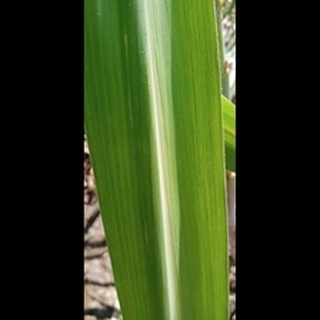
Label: healthy_sugarcane